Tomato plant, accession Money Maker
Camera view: tilt-top (135 deg); turntable rotation: 300 degrees
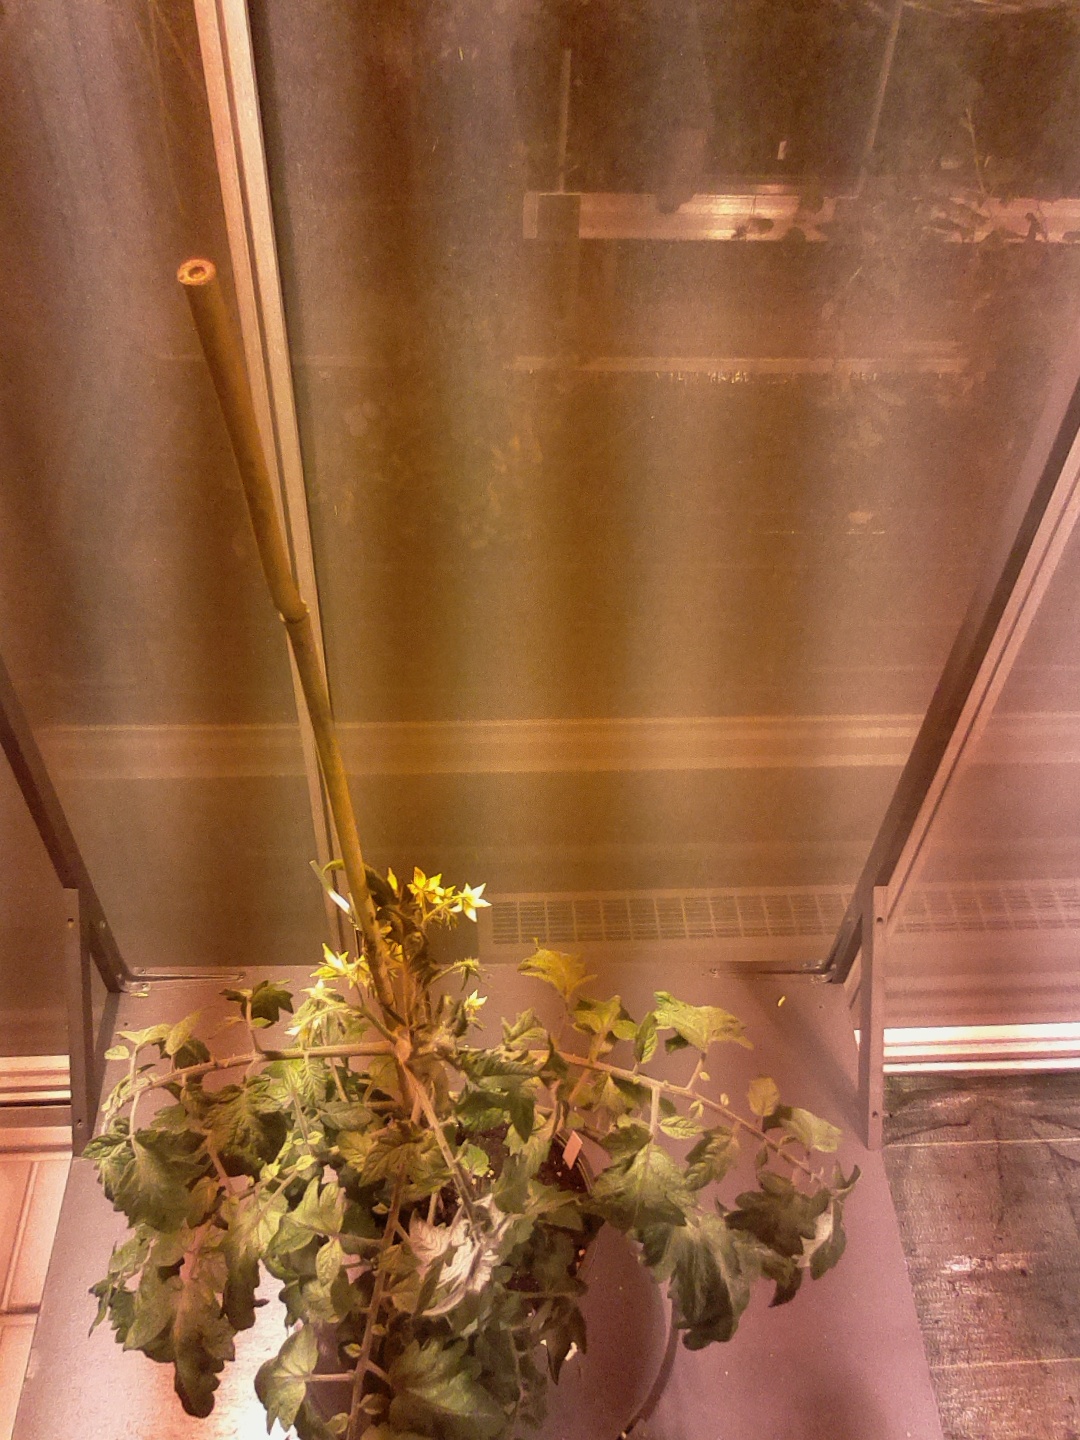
BBCH growth stage 70: Fruits at the main stem or branches visibles